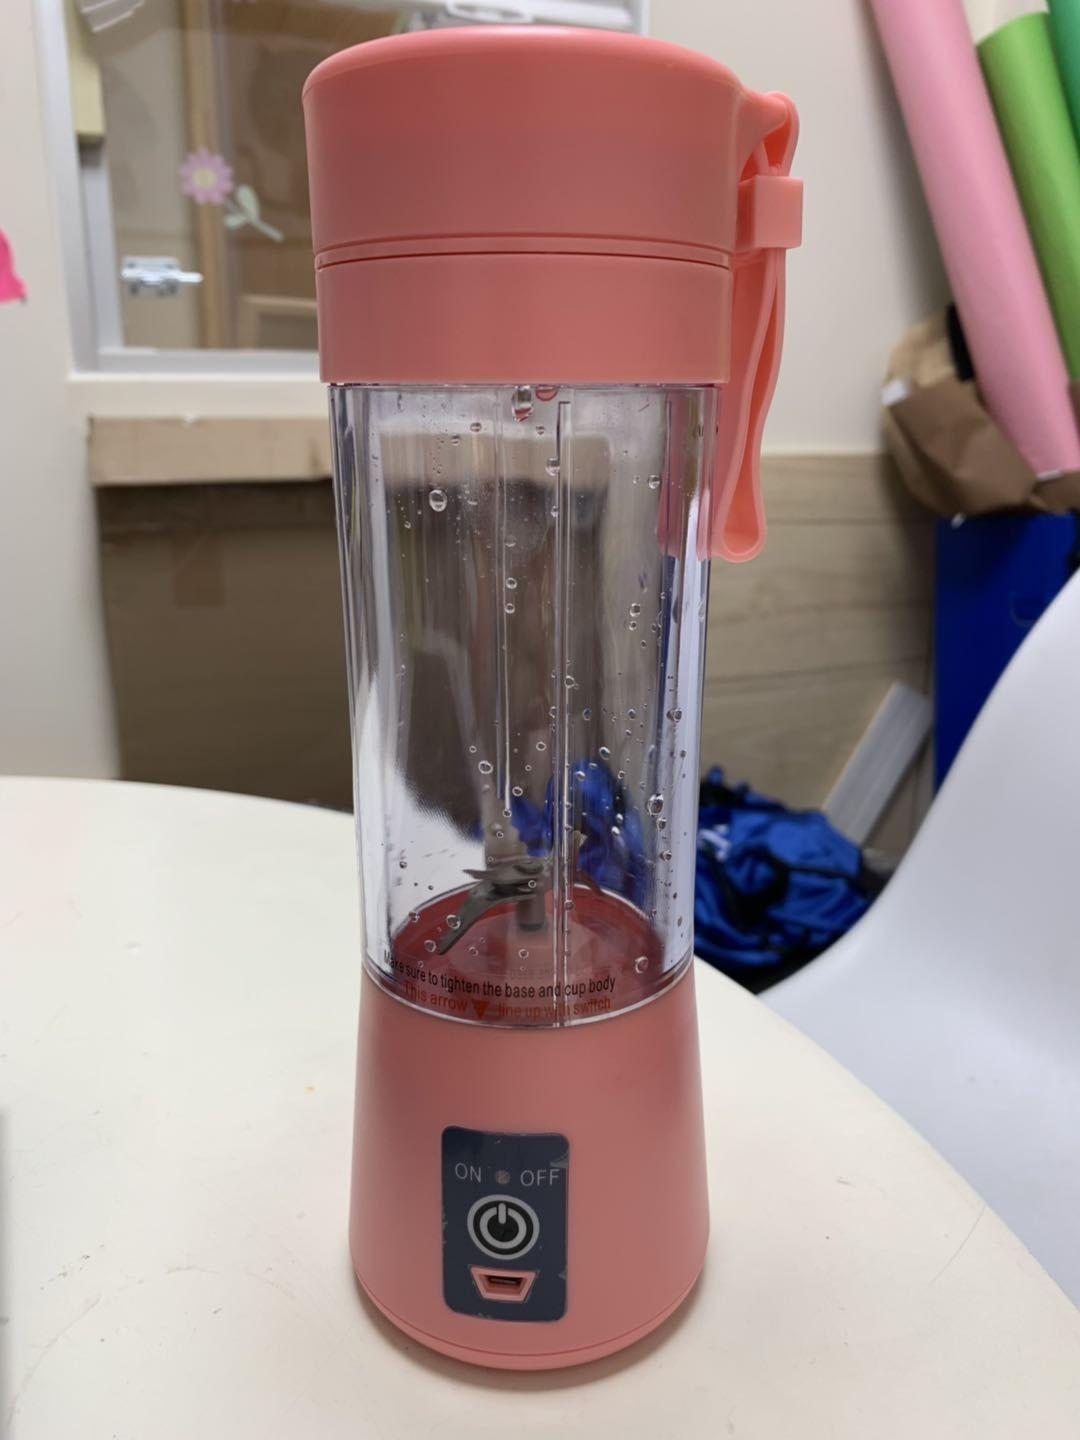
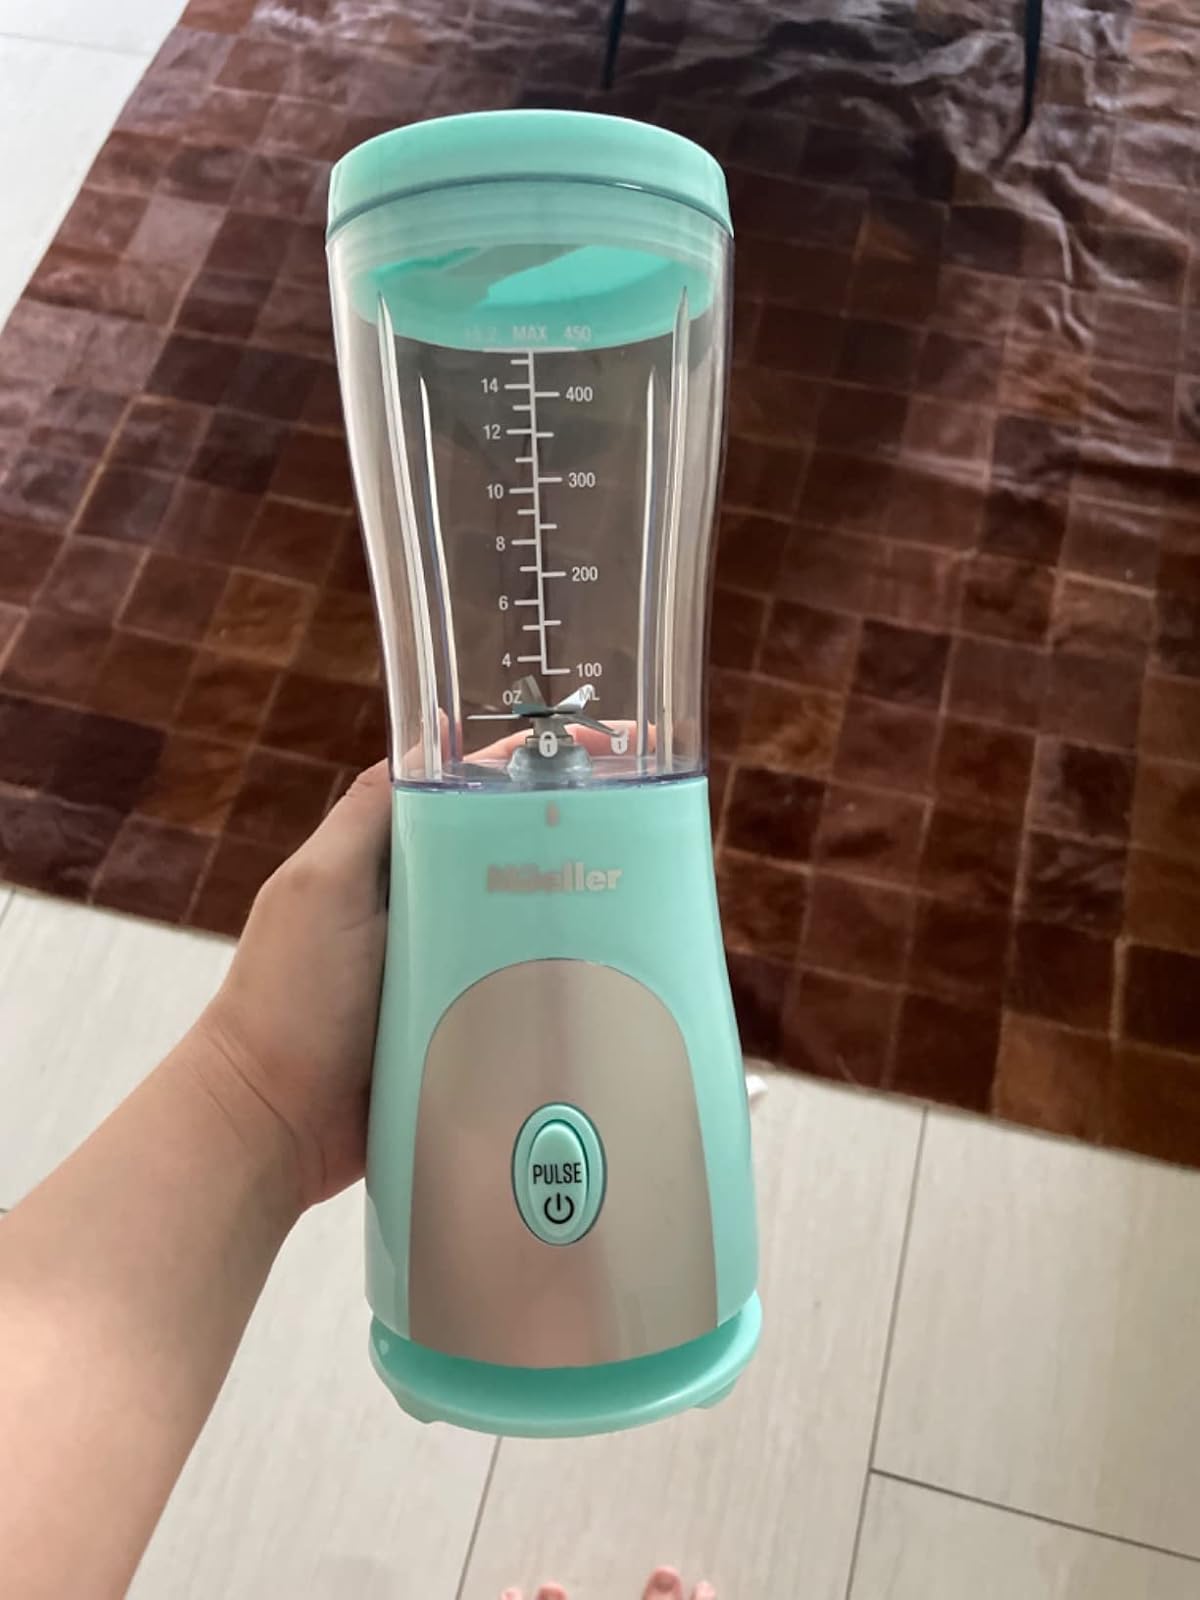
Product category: items_blender
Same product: no